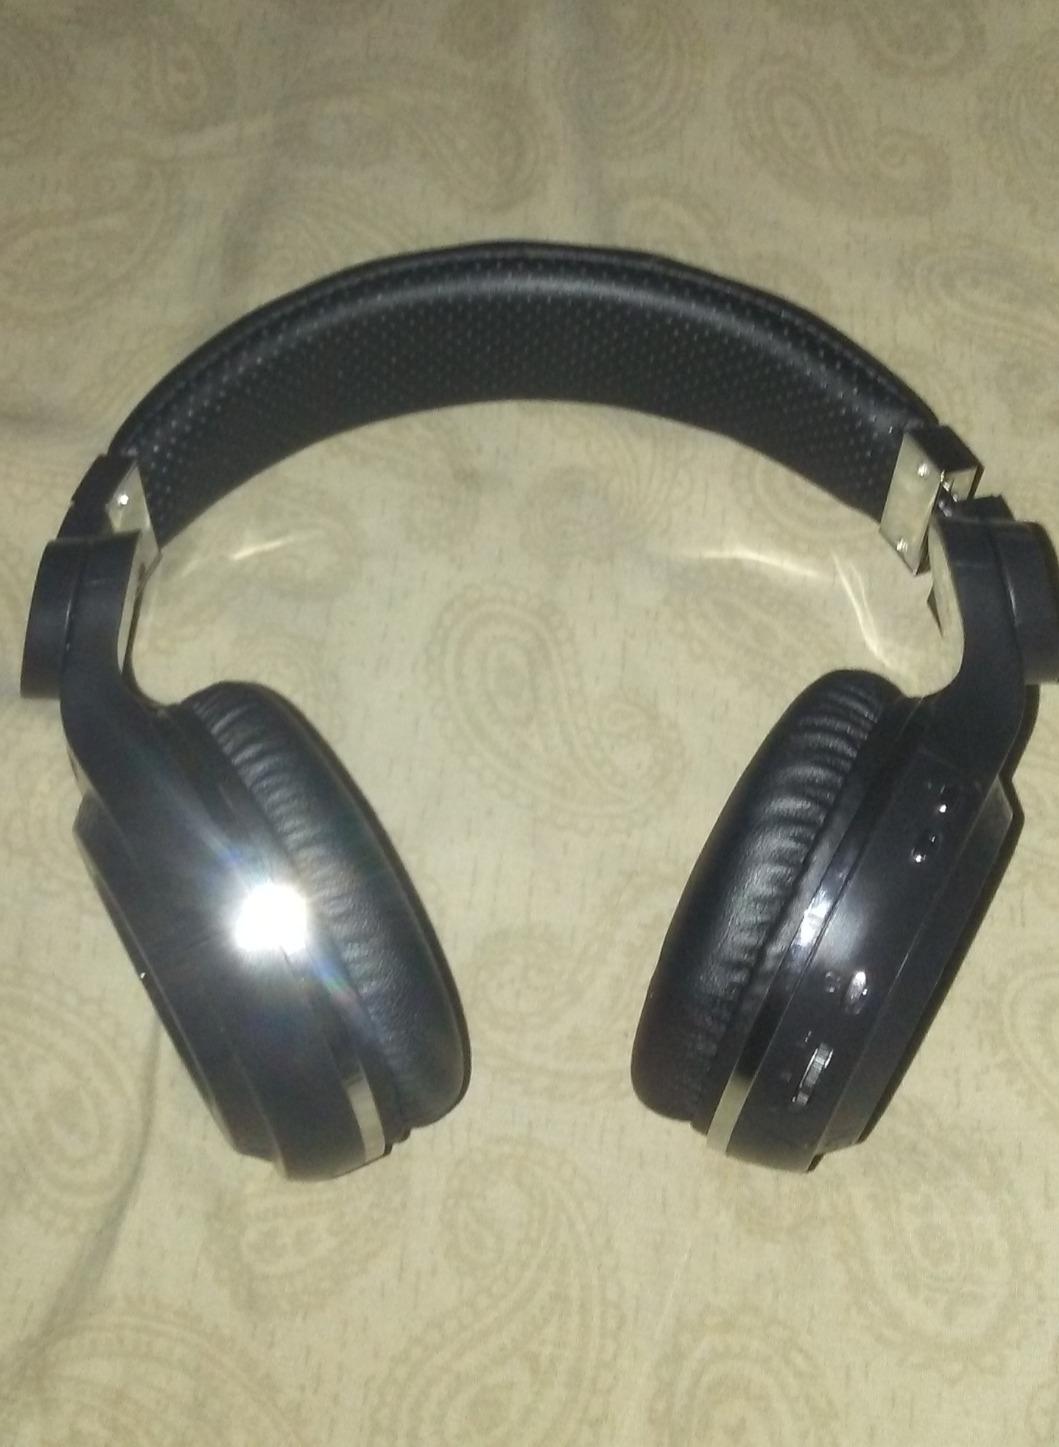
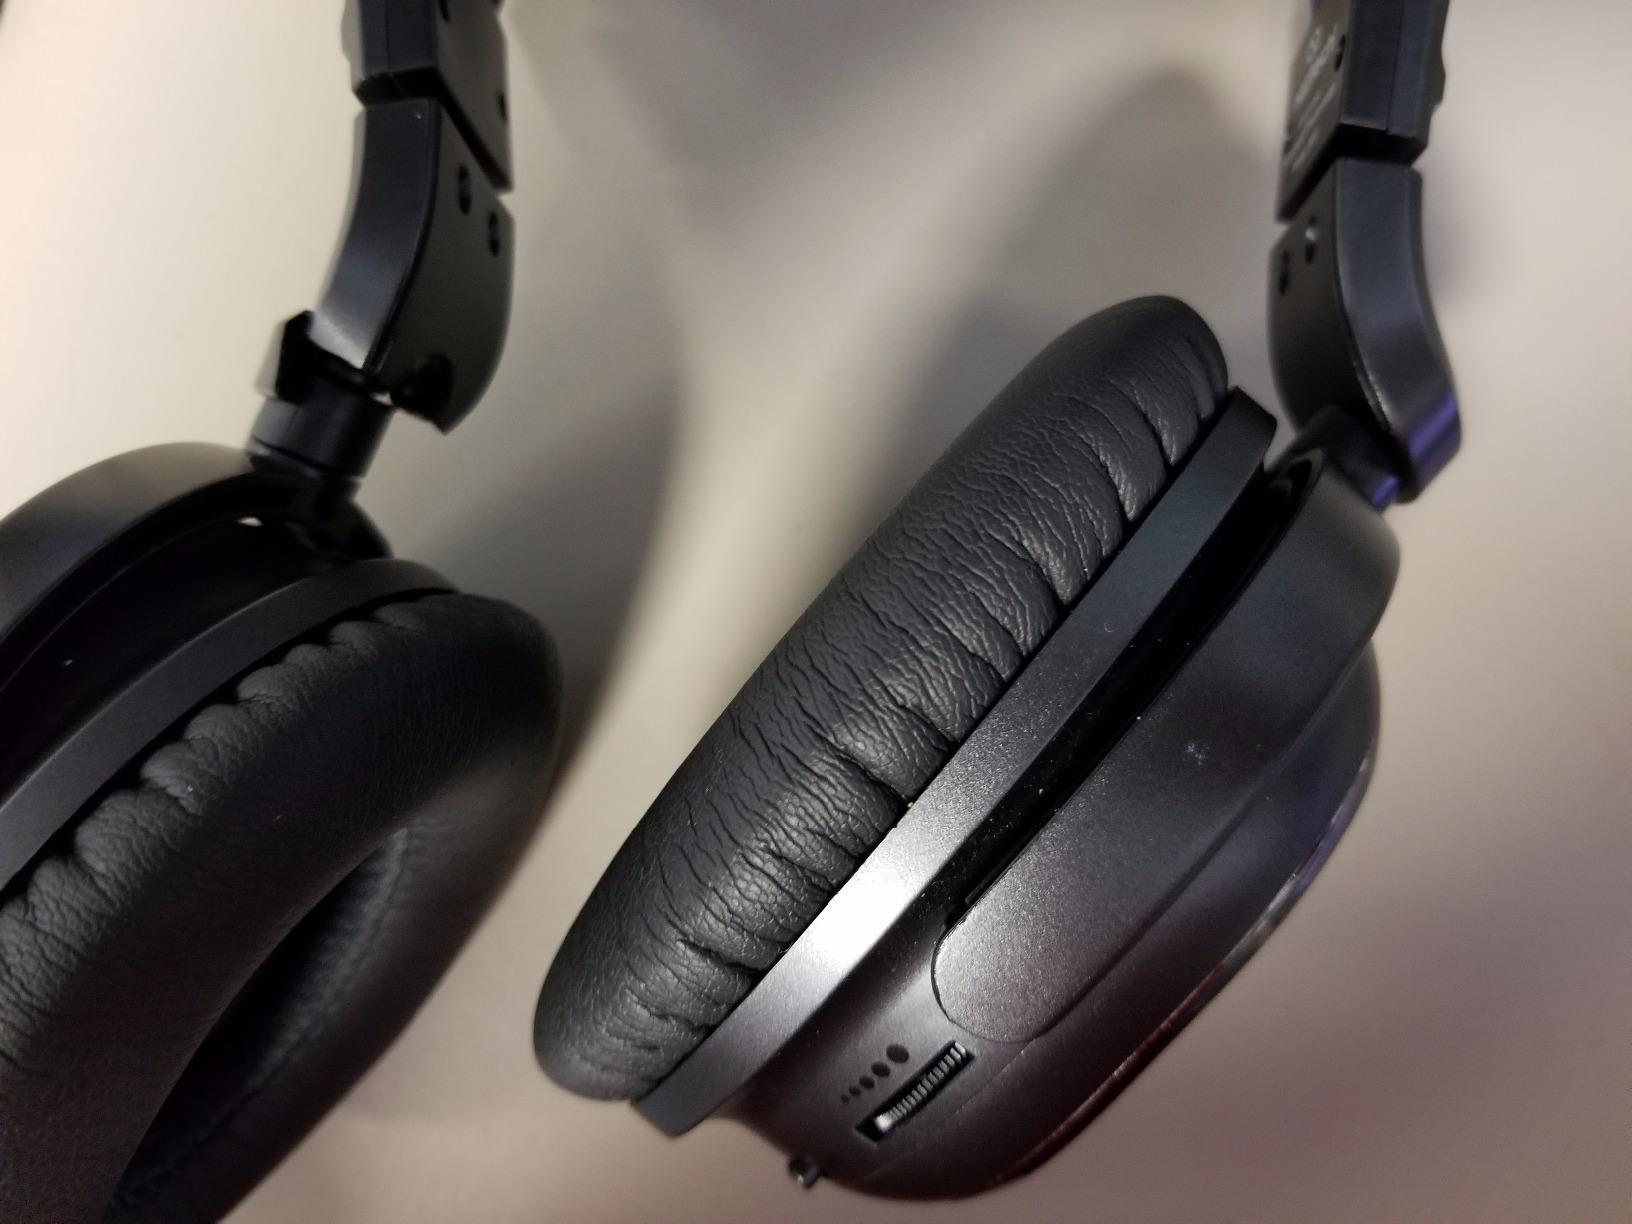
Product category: headphones
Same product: no